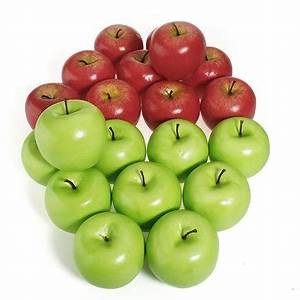
Label: apple